Wat Phra Dhammakaya

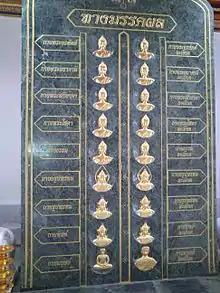
Luang Pu Sodh usually explained the process of attainment in the Dhammakaya meditation method in terms of inner bodies (""), existing within every human being.

After the meditation teacher Luang Pu Sodh died in 1959, the maechi (nun) Chandra Koonnokyoong transmitted the Dhammakaya tradition to a new generation at Wat Paknam Bhasicharoen. Chaiyabun Sutthiphon, a university student at Kasetsart University, started visiting her at Wat Paknam in 1963. As the community grew, Chaiyabun was ordained as a monk in 1969 and received the name Phra Dhammajayo. Eventually Wat Paknam was unable to accommodate all of the students interested in learning meditation.